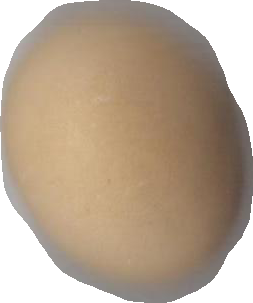
Variety: Grobogan